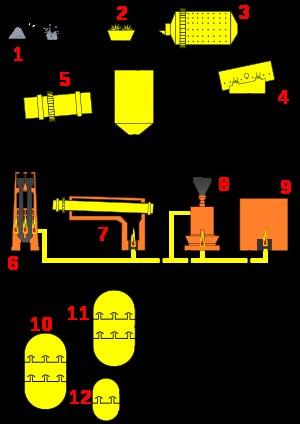
L'exploitation de schiste de Creveney par la Société des Schistes et Pétroles de Franche-Comté, pour la fabrication du carburant appelé Natioline, est composée d'une mine à ciel ouvert de schiste bitumineux et d'une usine de distillation du pétrole. Elle est implantée à Creveney en Haute-Saône dans l'Est de la France.